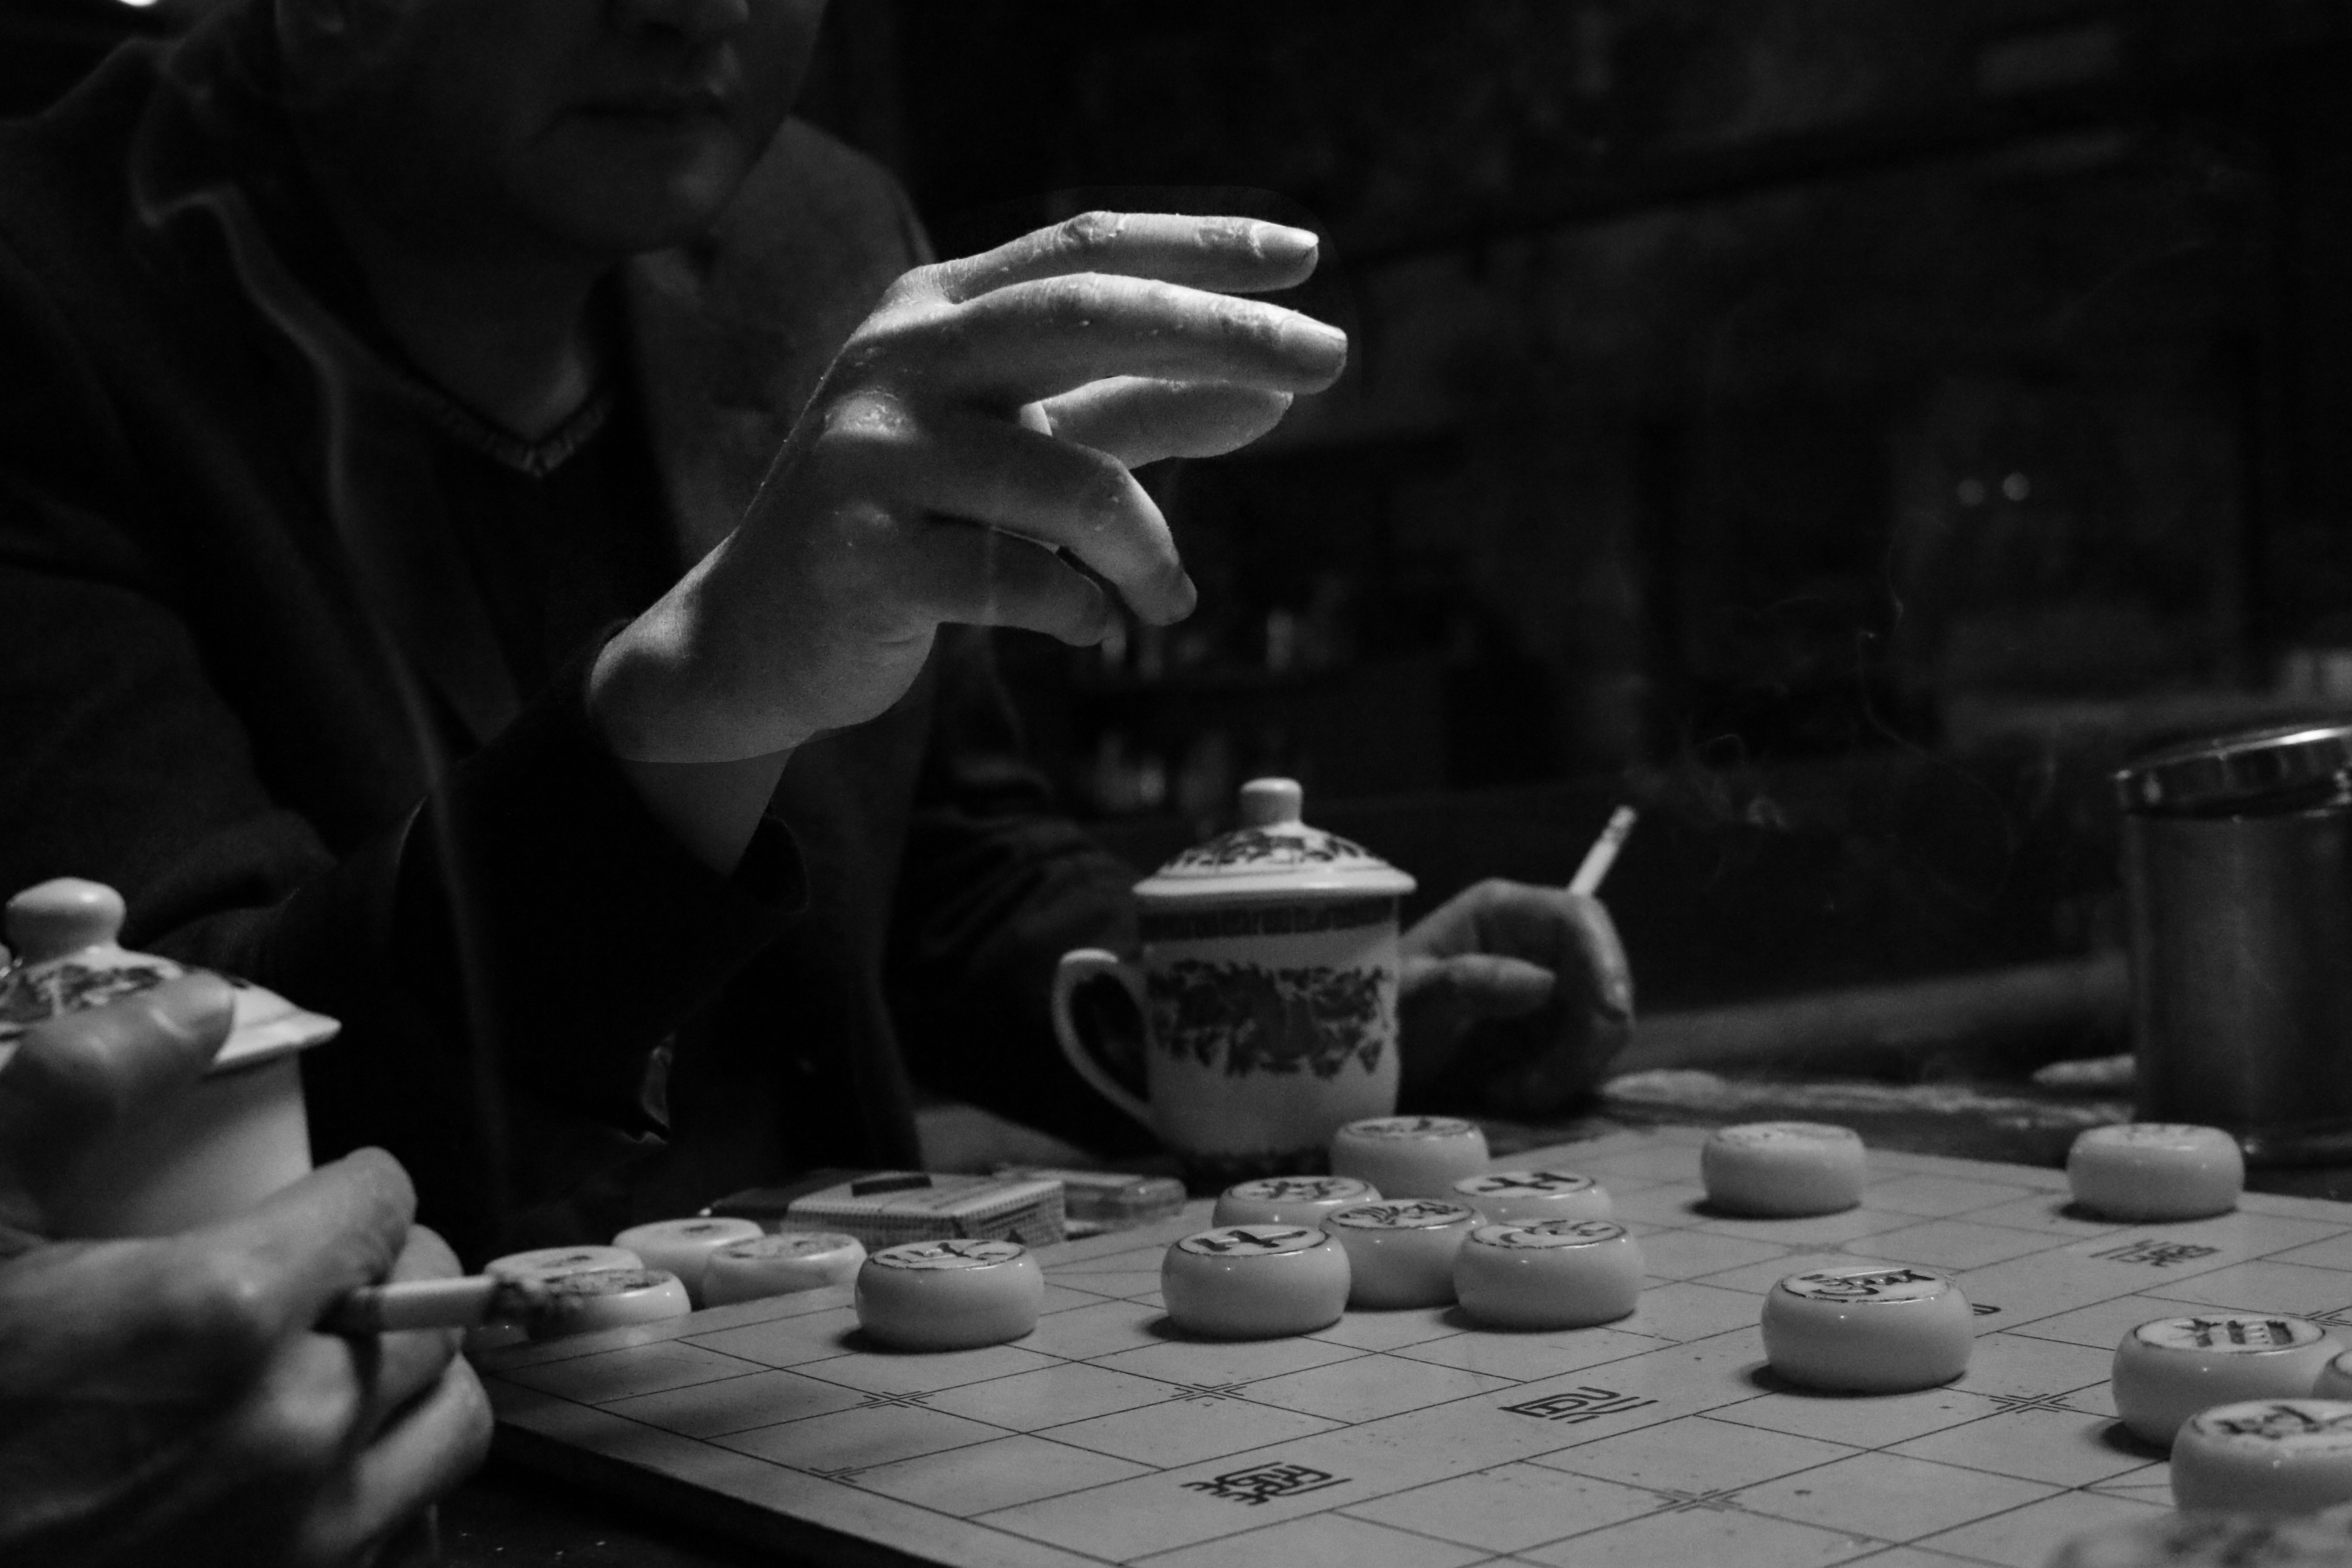
black and white, photography, portrait, darkness, black, monochrome, character, screenshot, monochrome photography, film noir